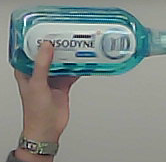
Product: sensodyne_mouthwash